LSU Tigers and Lady Tigers

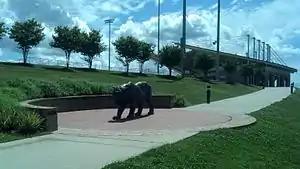
Tiger Park

The men's golf team participates in the Southeastern Conference and is currently coached by Chuck Winstead. The University Club of Baton Rouge is the home venue for the team.